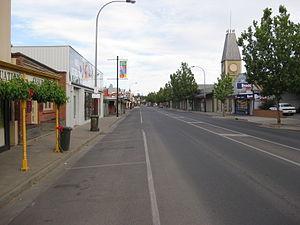
Clare est une localité en Australie-Méridionale située à 136 km au nord d'Adélaïde, la capitale de l'État dans la vallée Clare. Elle est située sur la Main North Road.